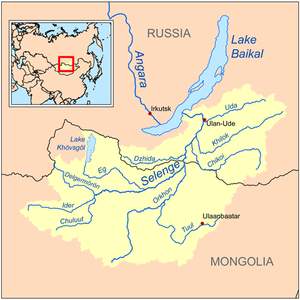
La Djida est une rivière de Russie qui coule en république autonome de Bouriatie. C'est un affluent de la Selenga en rive gauche, donc un sous-affluent de l'Ienisseï par la Selenga, le lac Baïkal et l'Angara.
La Selenga ou Selenge est une rivière de Mongolie et de Russie et, via le lac Baïkal, un affluent de l'Angara, donc un sous-affluent du fleuve Ienisseï.
Le Khilok est une rivière de Russie qui coule en
L'Orkhon, ou Orhon est une rivière de Mongolie. C'est un affluent de la Selenga, cette dernière elle-même sous-affluent de l'Ienisseï russe par le lac Baïkal et l'Angara.